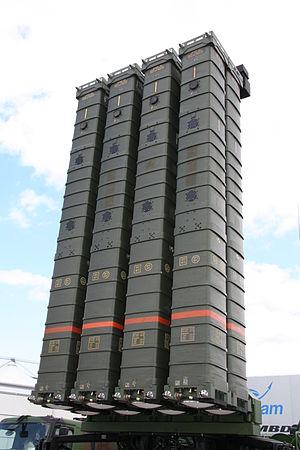
MBDA Aster 30 - Salon du Bourget 2009